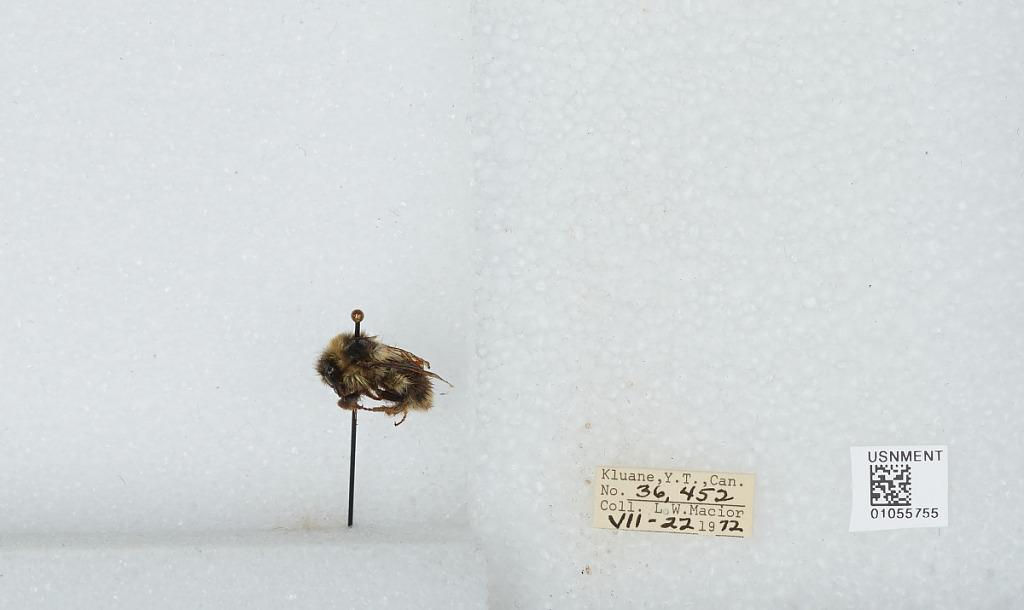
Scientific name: Bombus bifarius nearcticus
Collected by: L. Macior
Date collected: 1972-7-22
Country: Canada
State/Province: Yukon Territory
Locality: Kluane
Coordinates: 60.75, -139.5